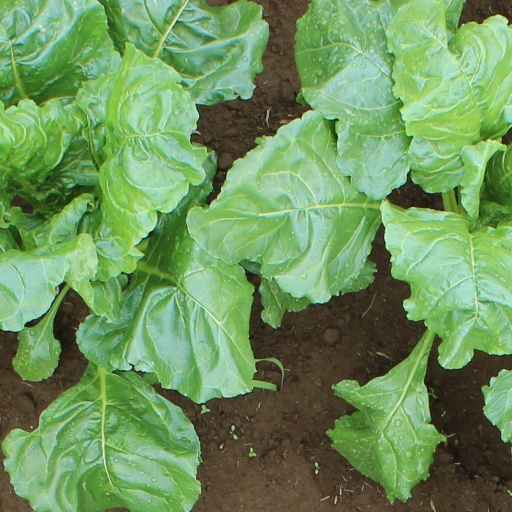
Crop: sugar beet